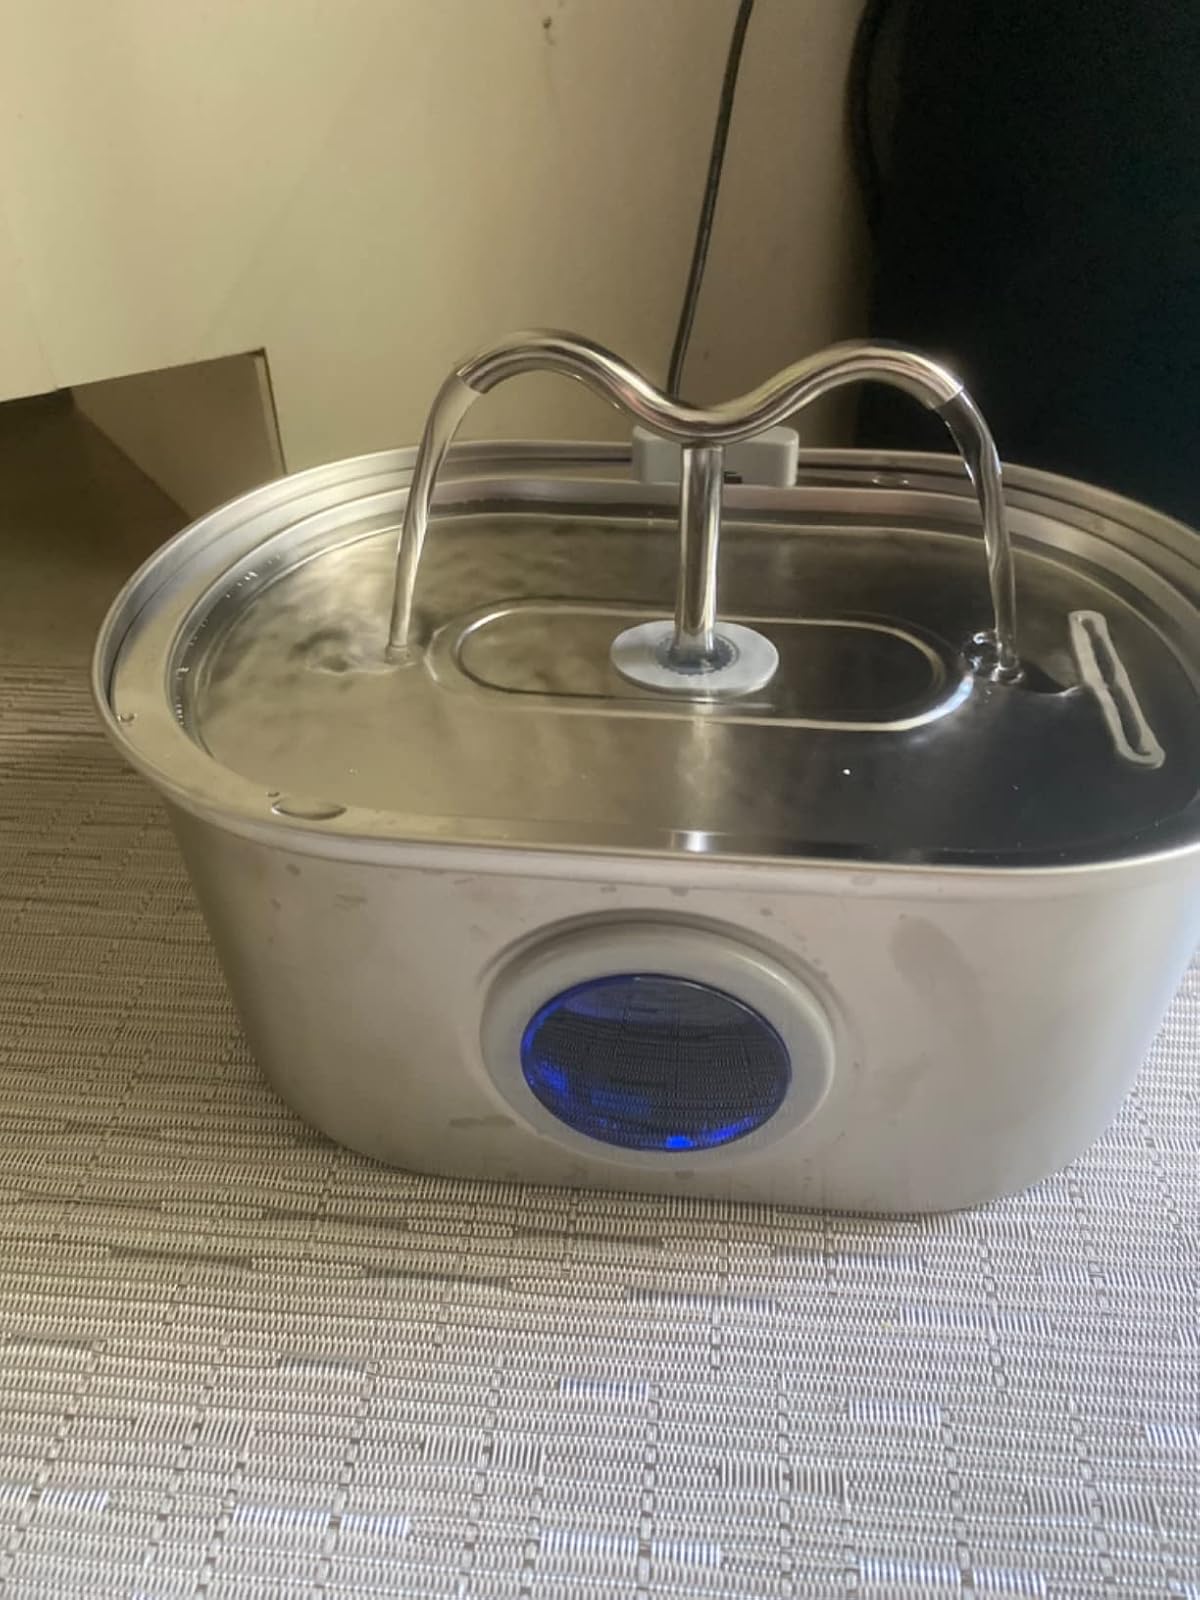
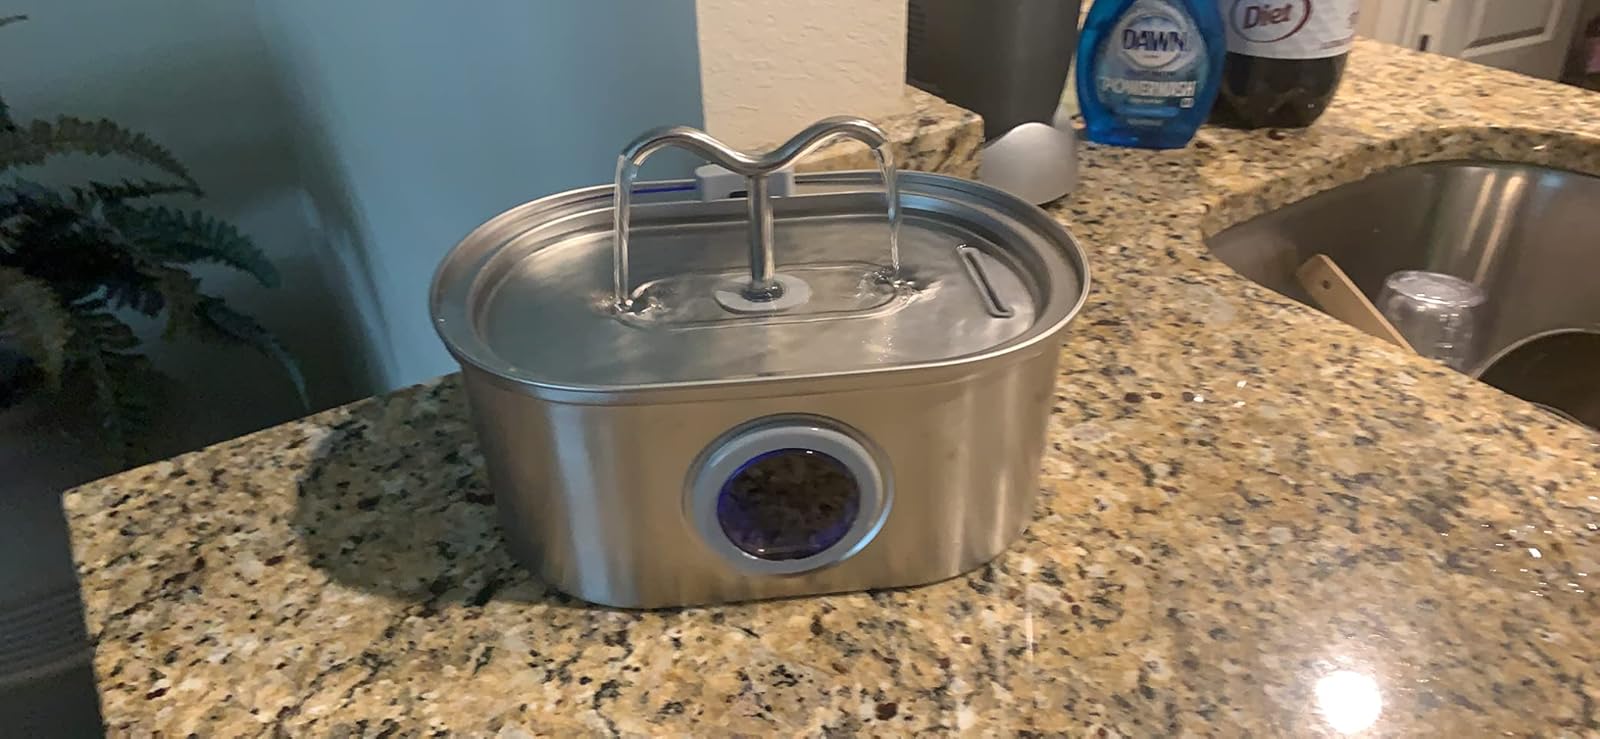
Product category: items_bowl
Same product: yes